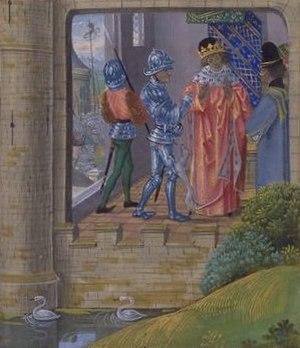
Richard II, duc de Cornouailles, est le huitième roi d’Angleterre de la dynastie des Plantagenêt. Il règne de 1377 à sa destitution en 1399, dans une période de grande instabilité au sein de la guerre de Cent Ans. L’Europe est divisée par le Grand Schisme d'Occident et les grandes nations détournent à leur profit le financement des « croisades » par les deux papes, soutenant ainsi leurs intérêts aux Pays-Bas, en Italie ou en Espagne. Le discrédit jeté sur la papauté permet aux prédicateurs lollards de diffuser les idées égalitaires et réformistes de John Wyclif à travers l’Angleterre. La bourgeoisie ou la paysannerie aisée n’hésitent pas à remettre en cause le pouvoir royal et à contester l’impôt au parlement et même dans la rue. L’influence de puissants princes comme Jean de Gand ou Philippe le Hardi essaye de contrebalancer celle des rois, ce qui conduit les royaumes de France et d’Angleterre vers la guerre civile.